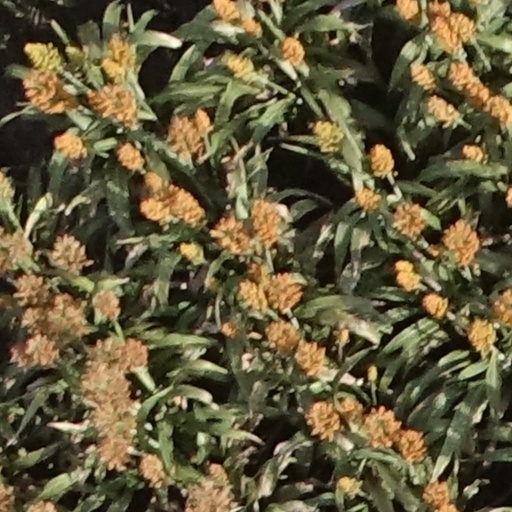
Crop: sorghum